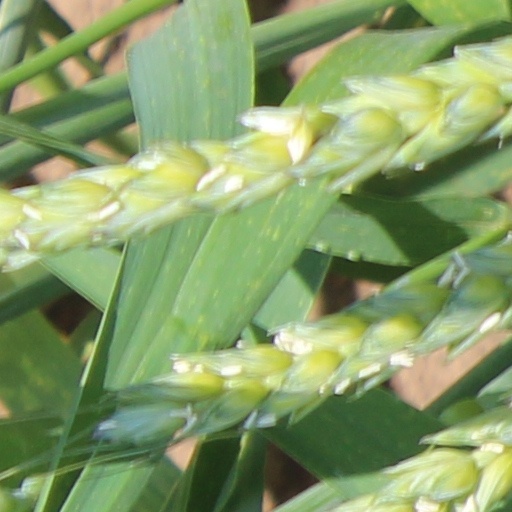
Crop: wheat